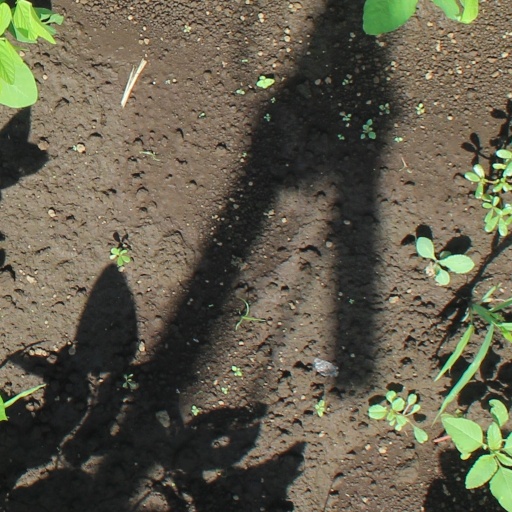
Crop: soybean